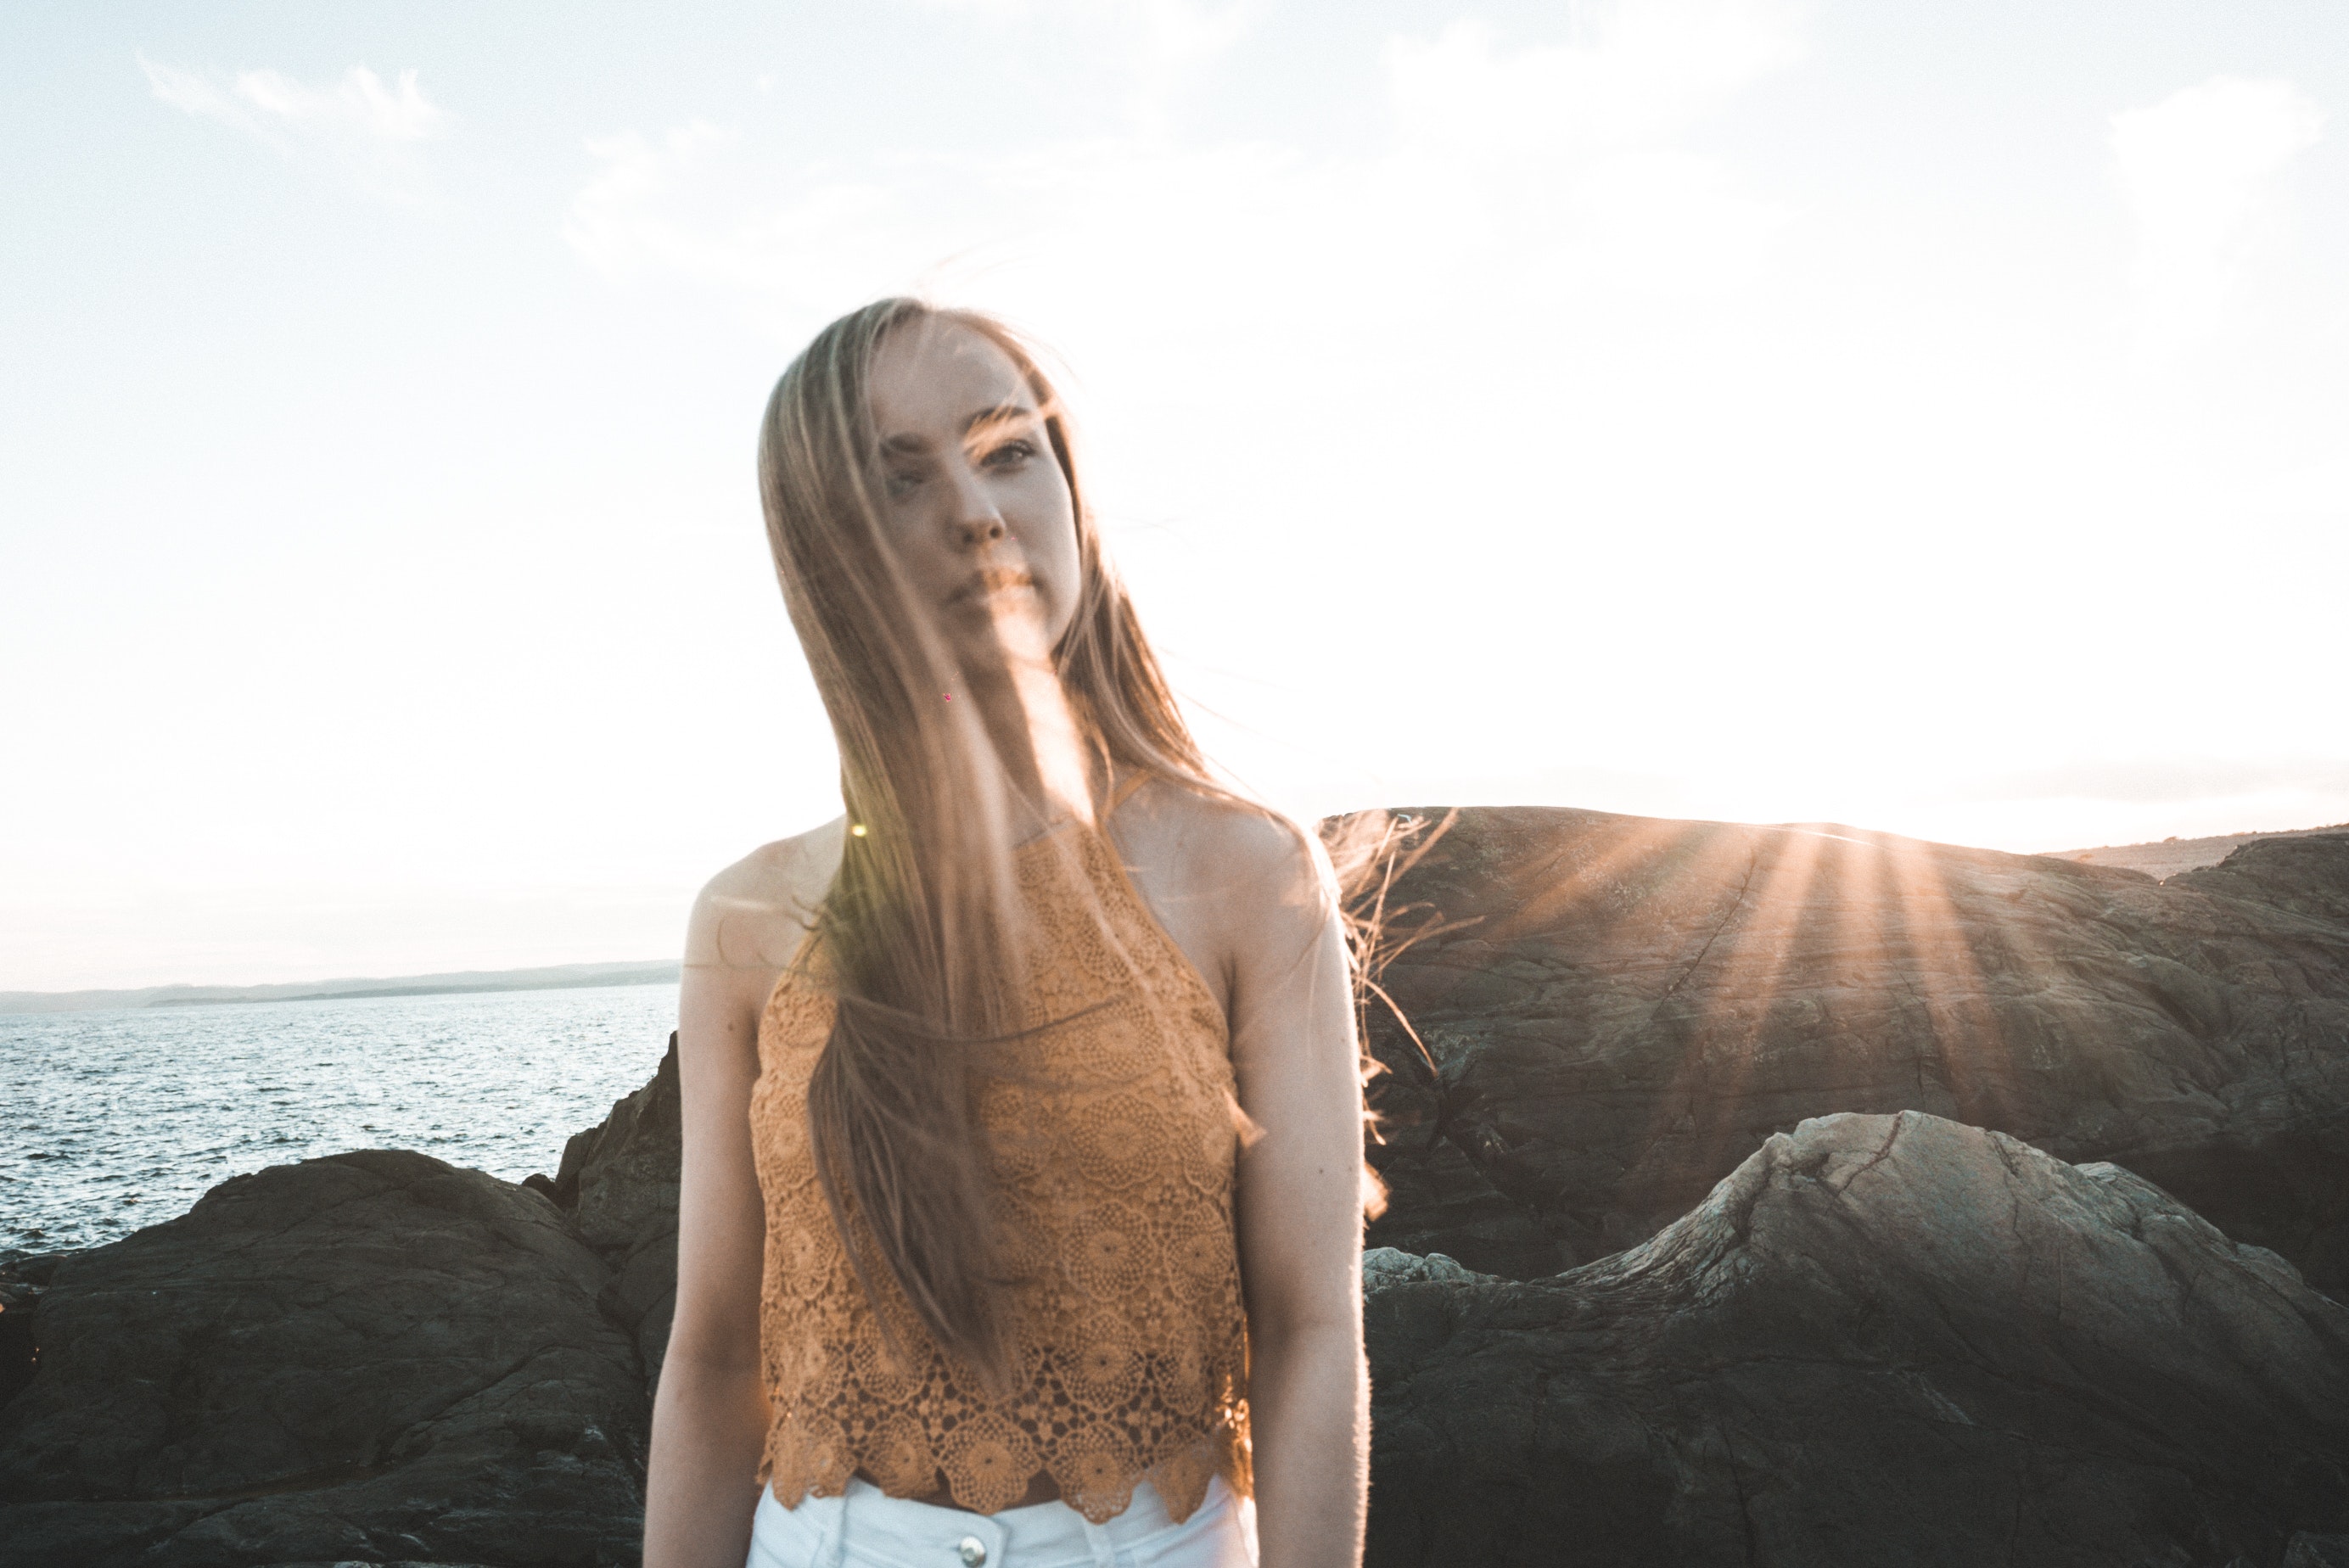
hair, photograph, long hair, light, beauty, sunlight, blond, hairstyle, sea, sky, photography, sitting, summer, fun, happy, photo shoot, model, surfer hair, hand, backlighting, ocean, vacation, neck, brown hair, beach, jaw, reflection, black hair, flash photography, coast